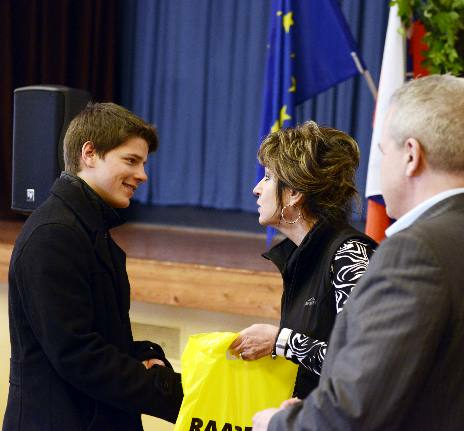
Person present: Yes